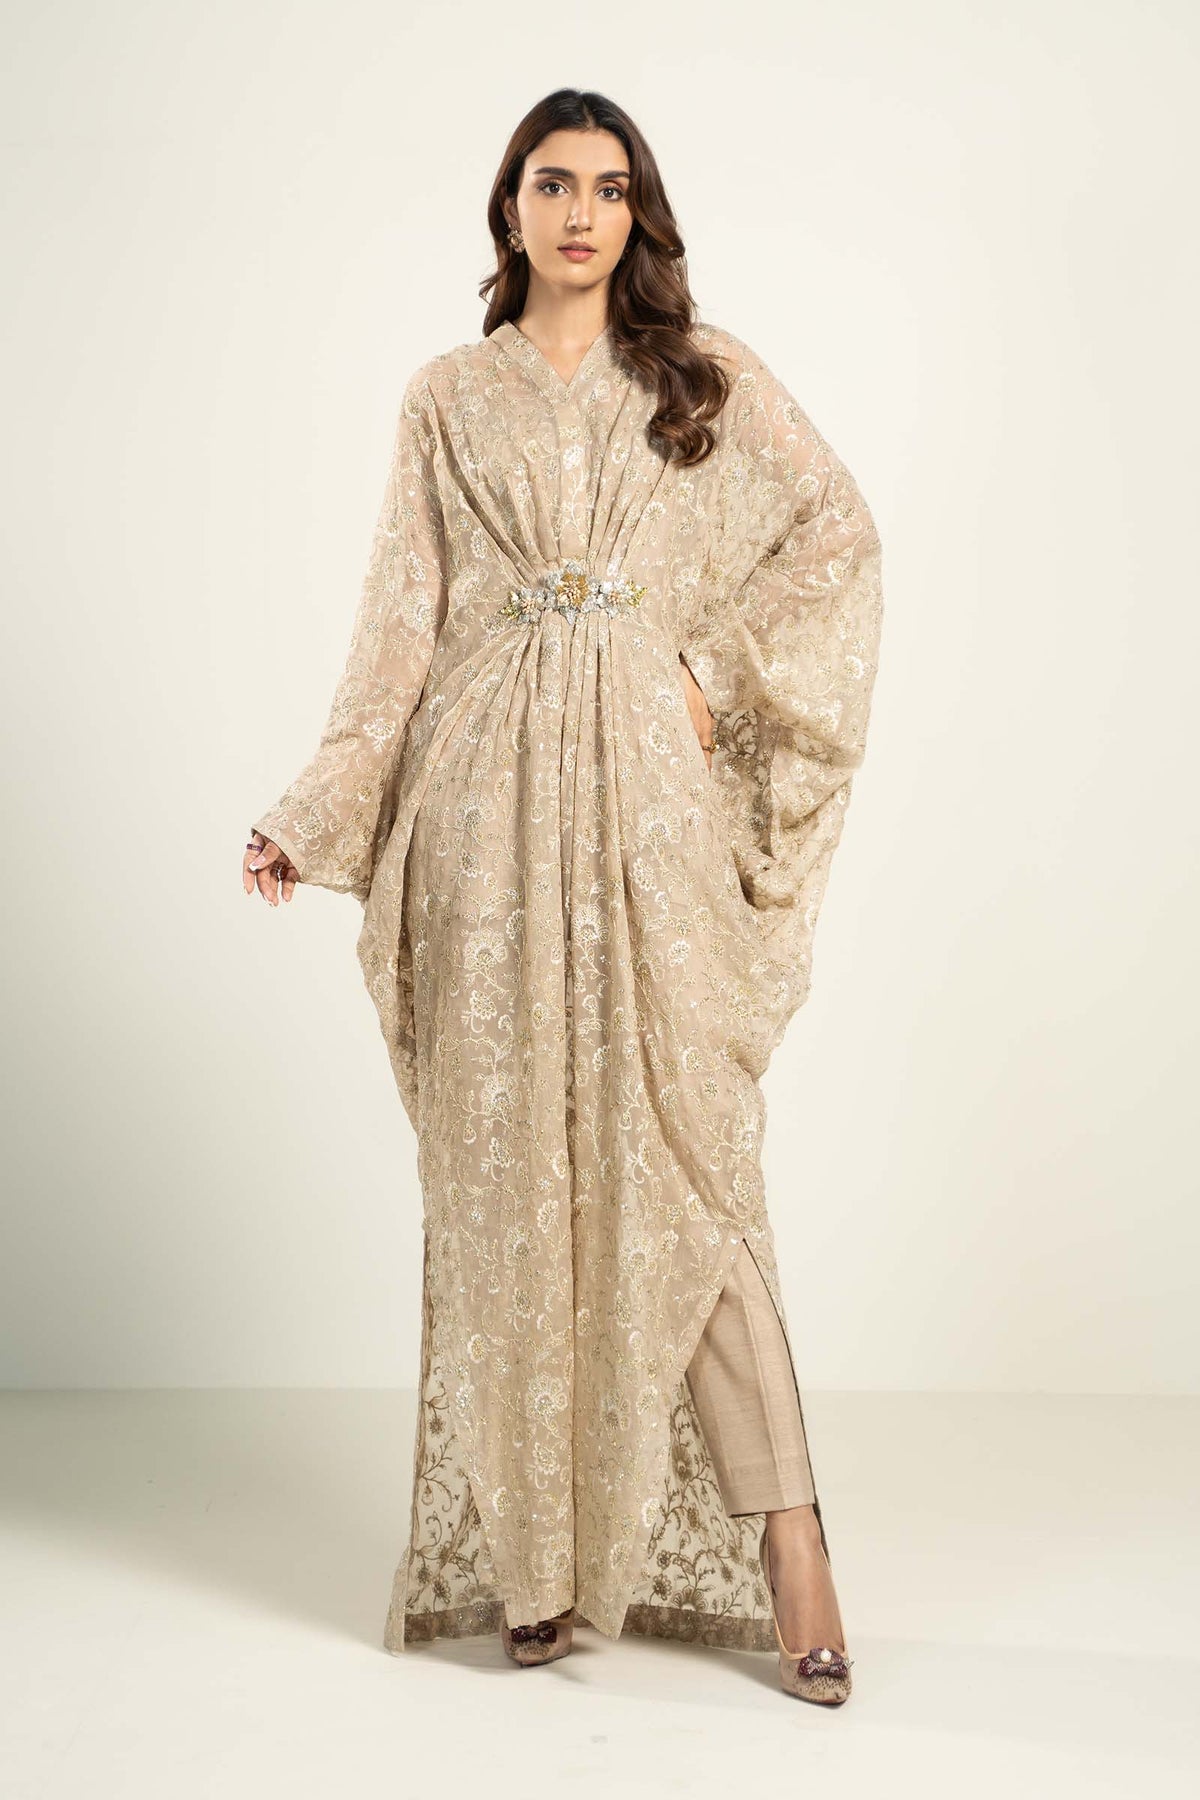
gold nikah gown